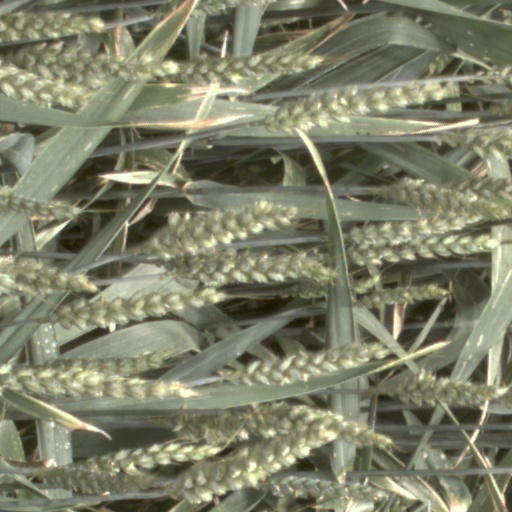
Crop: wheat